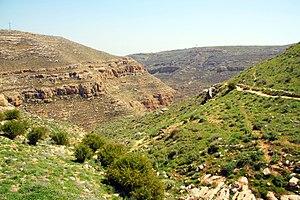
Le Wadi Khureitun ou Nahal Tekoa est un oued situé dans un profond ravin du désert de Judée, en Cisjordanie, à l'ouest de la mer Morte, qui prend sa source près de Tekoa.